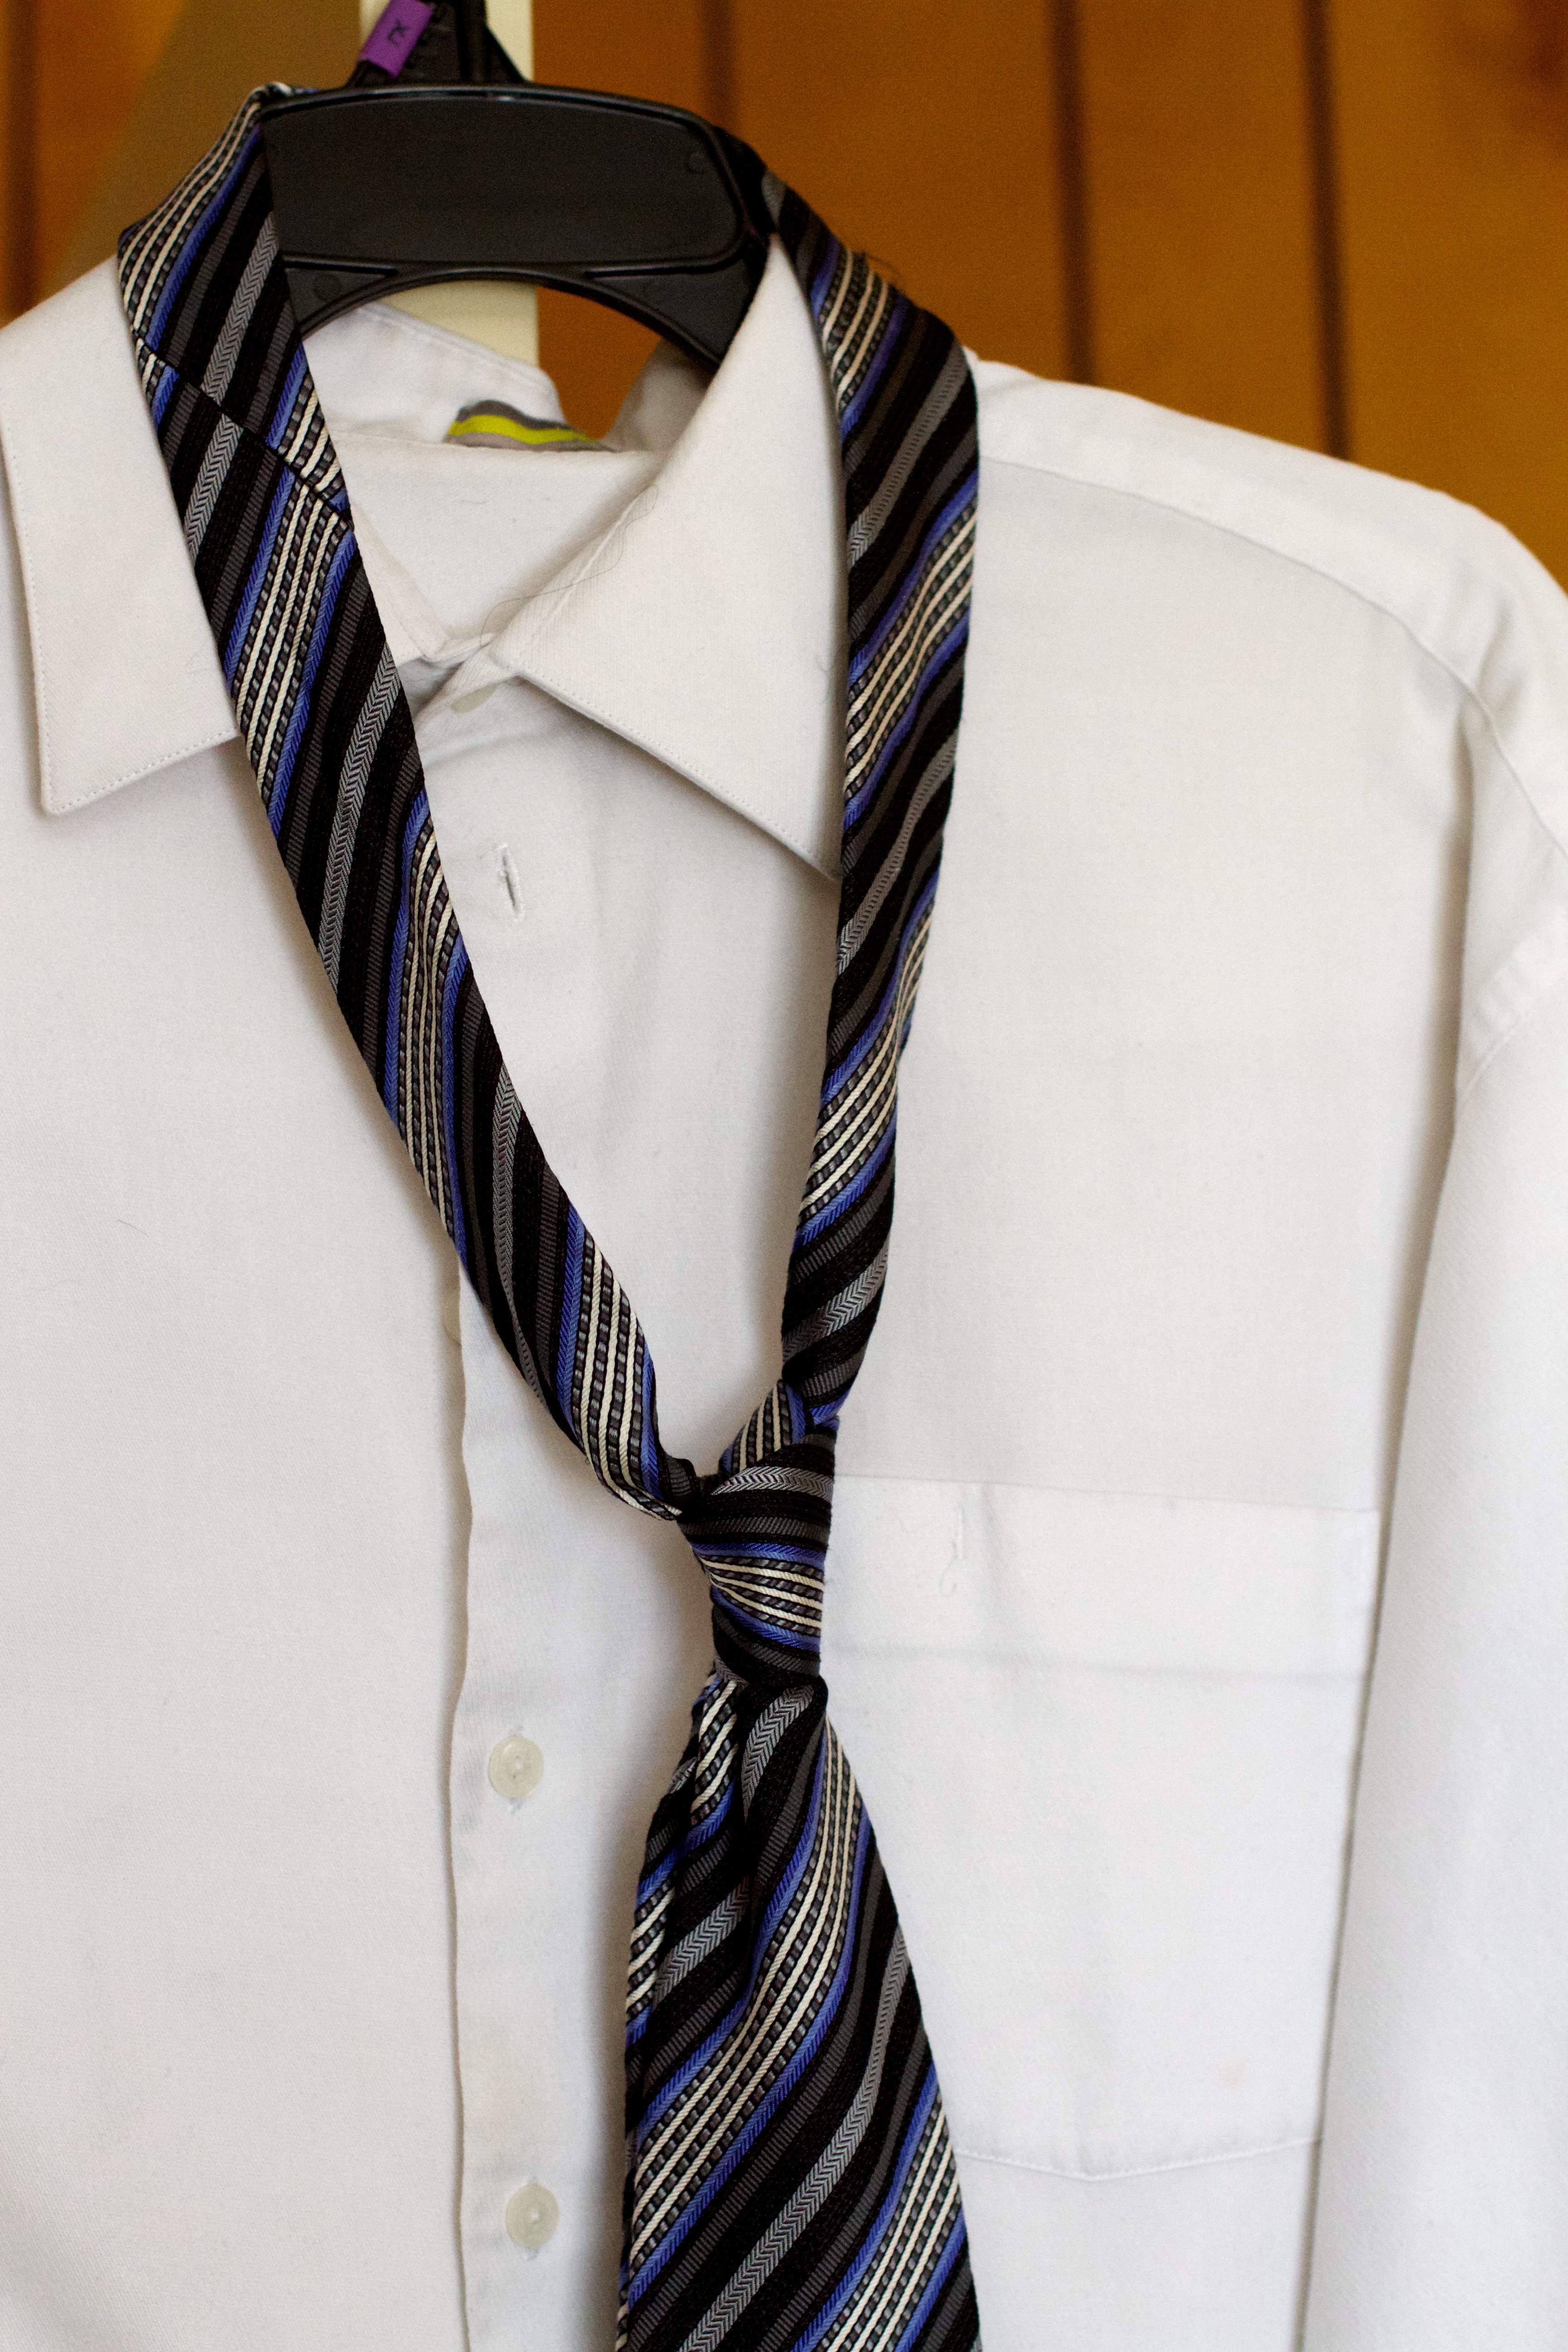
pattern, clothing, scarf, shirt, collar, textile, design, neck, sleeve, necktie, formal wear, fashion accessory, dress shirt